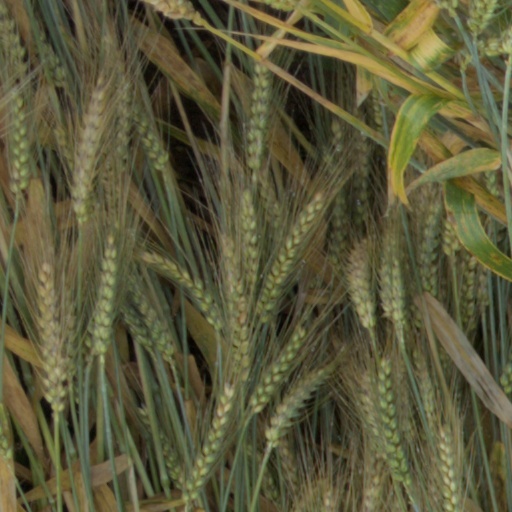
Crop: wheat